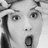
Emotion: surprise